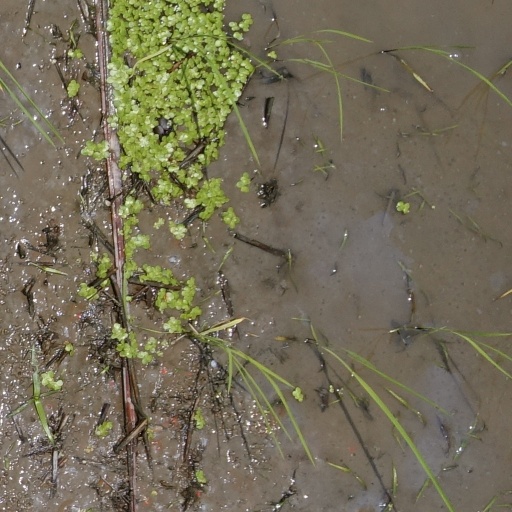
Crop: rice